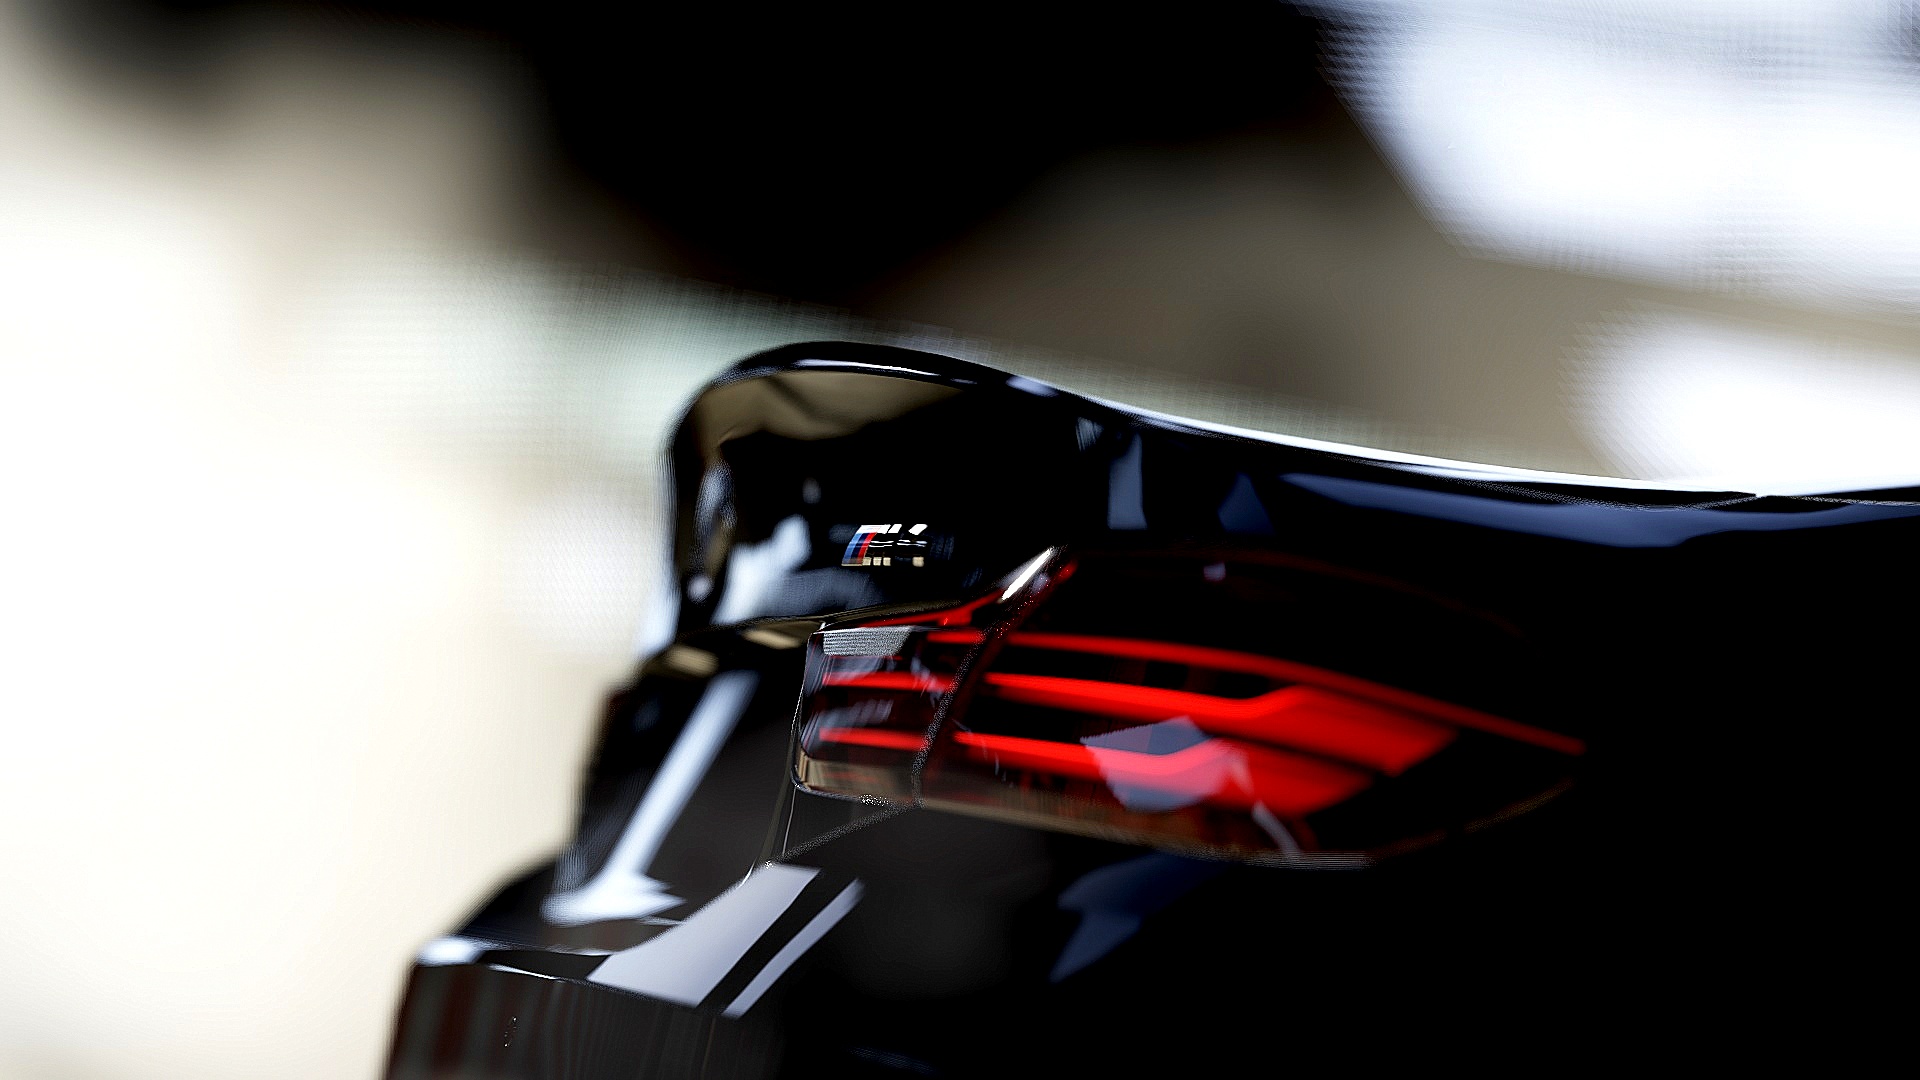
light, white, car, guitar, glass, red, vehicle, black, glasses, automobile make, vision care